D-Amino acid

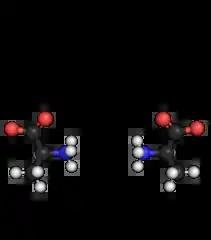
-amino acids are the mirror reflection of -amino acids, and vice versa. In this example, alanine is depicted in the zwitterionic form at physiological pH.

-Amino acids are amino acids where the stereogenic carbon alpha to the amino group has the -configuration. For most naturally-occurring amino acids, this carbon has the -configuration. -Amino acids are occasionally found in nature as residues in proteins. They are formed from ribosomally-derived -amino acid residues.